The Curse of Frankenstein

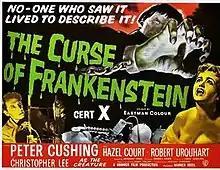
Original UK quad poster

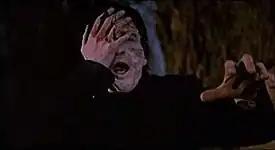
Christopher Lee as the creature.

The Curse of Frankenstein is a 1957 British horror film by Hammer Film Productions, loosely based on the 1818 novel "Frankenstein; or, The Modern Prometheus" by Mary Shelley. It was Hammer's first colour horror film, and the first of their "Frankenstein" series. Its worldwide success led to several sequels, and it was also followed by new versions of "Dracula" (1958) and "The Mummy" (1959), establishing "Hammer Horror" as a distinctive brand of Gothic cinema.